Answer in natural language. Considering the relative positions, is dark cushioned metal stool (marked B) to the left or right of floating black countertop island (marked C)? Choose between the following options: right or left
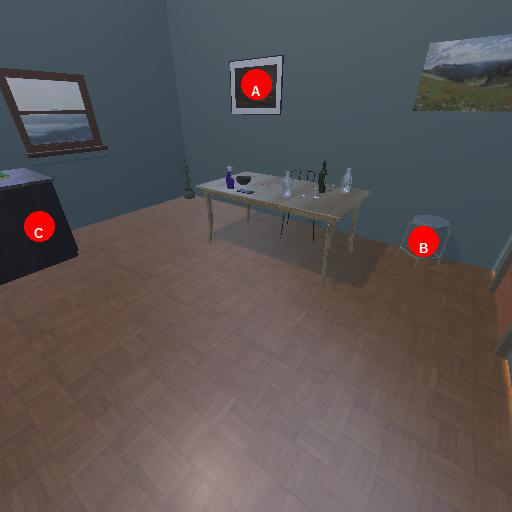
<answer>right</answer>